Yersinia pestis

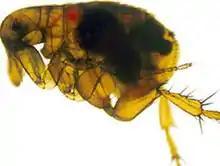
Oriental rat flea ("Xenopsylla cheopis") infected with the "Y. pestis" bacterium, which appears as a dark mass in the gut: The foregut (proventriculus) of this flea is blocked by a "Y. pestis" biofilm; when the flea attempts to feed on an uninfected host, "Y. pestis" is regurgitated into the wound, causing infection.

In the urban and sylvatic (forest) cycles of "Y. pestis," most of the spreading occurs between rodents and fleas. In the sylvatic cycle, the rodent is wild, but in the urban cycle, the rodent is primarily the brown rat ("Rattus norvegicus"). In addition, "Y. pestis" can spread from the urban environment and back. Transmission to humans is usually through the bite of infected fleas. If the disease has progressed to the pneumonic form, humans can spread the bacterium to others through airborne respiratory droplets; others who catch plague this way will mostly contract the pneumonic form themselves.